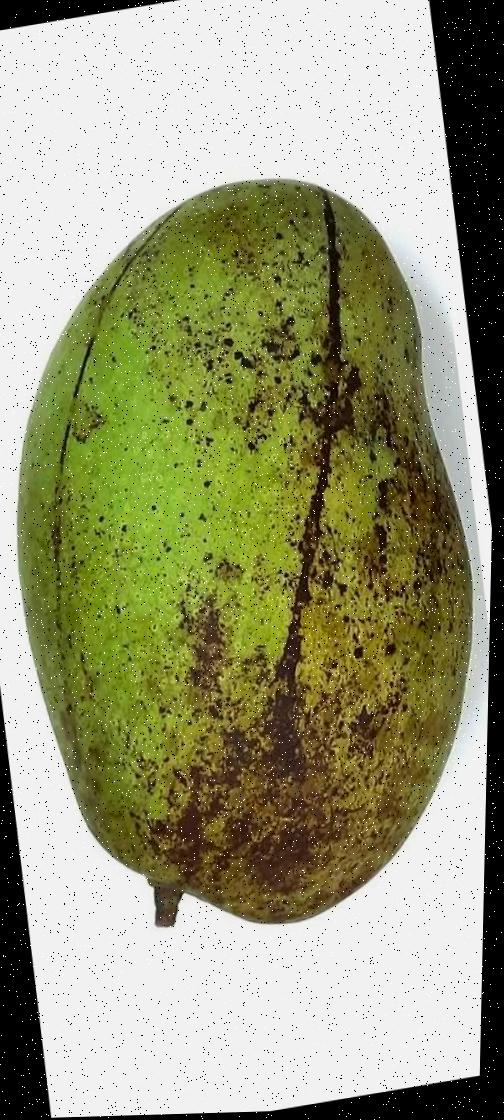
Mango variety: Fazli Shurmai